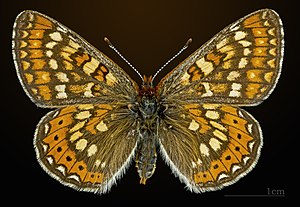
Hedepletvinge / Beskrivelse
Hedepletvinge er en sommerfugl som lever i Europa og Asiens tempererede egnes vådområder. I Danmark var den meget udbredt i det 19. århundrede, men findes nu kun i Nordjylland. Her lever den især i grænseområdet mellem tørre og fugtige områder på næringsfattig bund, fx mellem heder og tørvemoser.